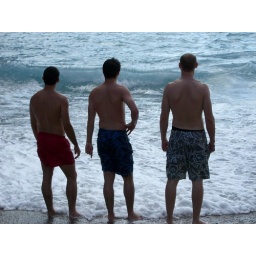
This was taken in Majorca - it was like swimming in a washing machine it was so rough.